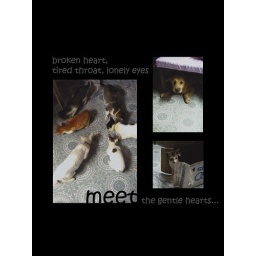
This is for Evelyn and Nina two beautiful ladies who save over 10 stray cats and dogs in Manila.